Super Speed (film)

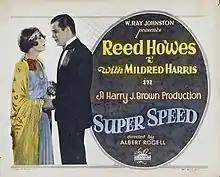
Lobby card

Super Speed is a 1925 American silent comedy film directed by Al Rogell and starring Reed Howes and Mildred Harris.